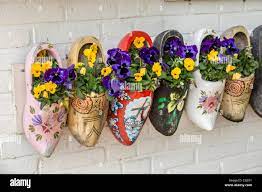
Label: Clog